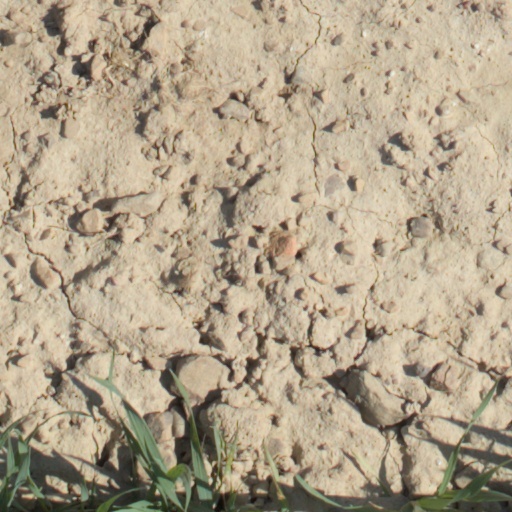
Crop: wheat